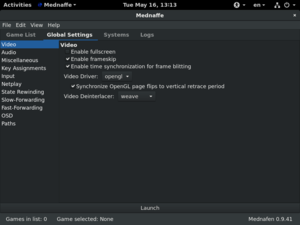
Mednafen est un émulateur pour diverses consoles de jeu vidéo, distribué sous licence libre. Il utilise OpenGL et SDL.